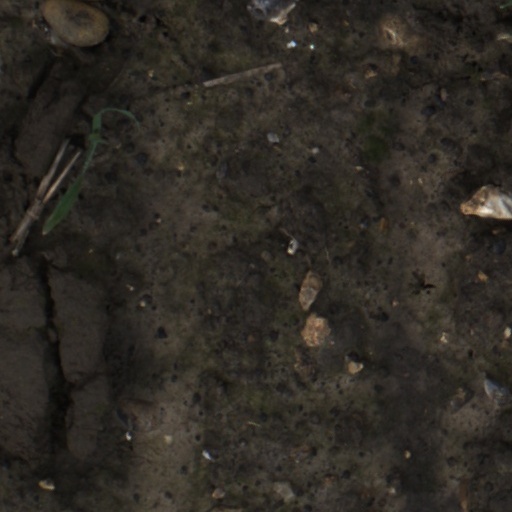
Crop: wheat